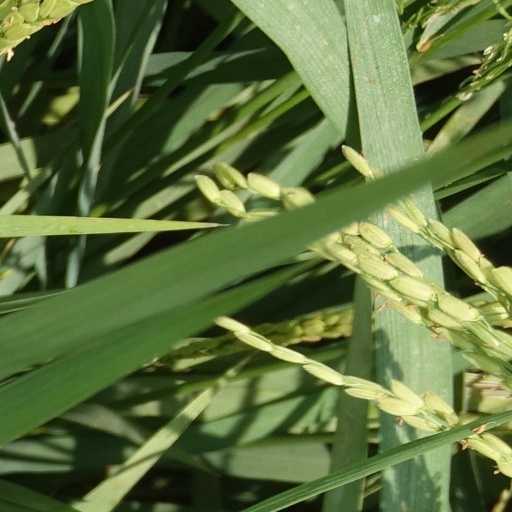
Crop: rice